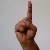
The image shows a hand gesture representing the letter 'D' in Indian Sign Language.